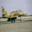
Label: airplane